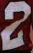
Number: 2